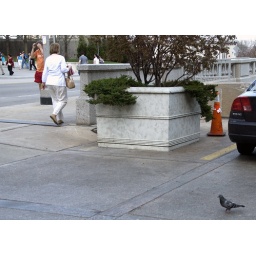
Pigeon on the sidewalk. (6. Any street scene in Chicago (must include a bird or an animal) [_DSC0045]